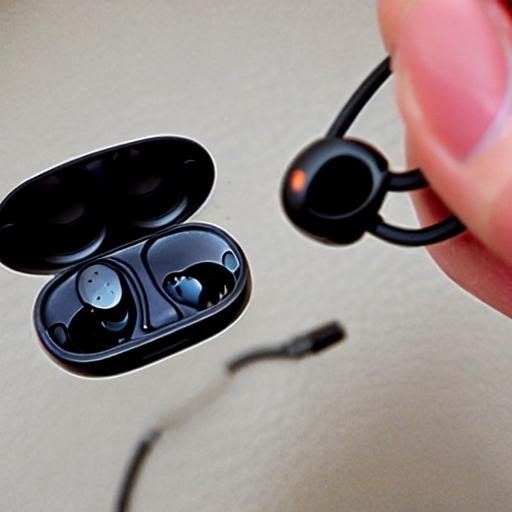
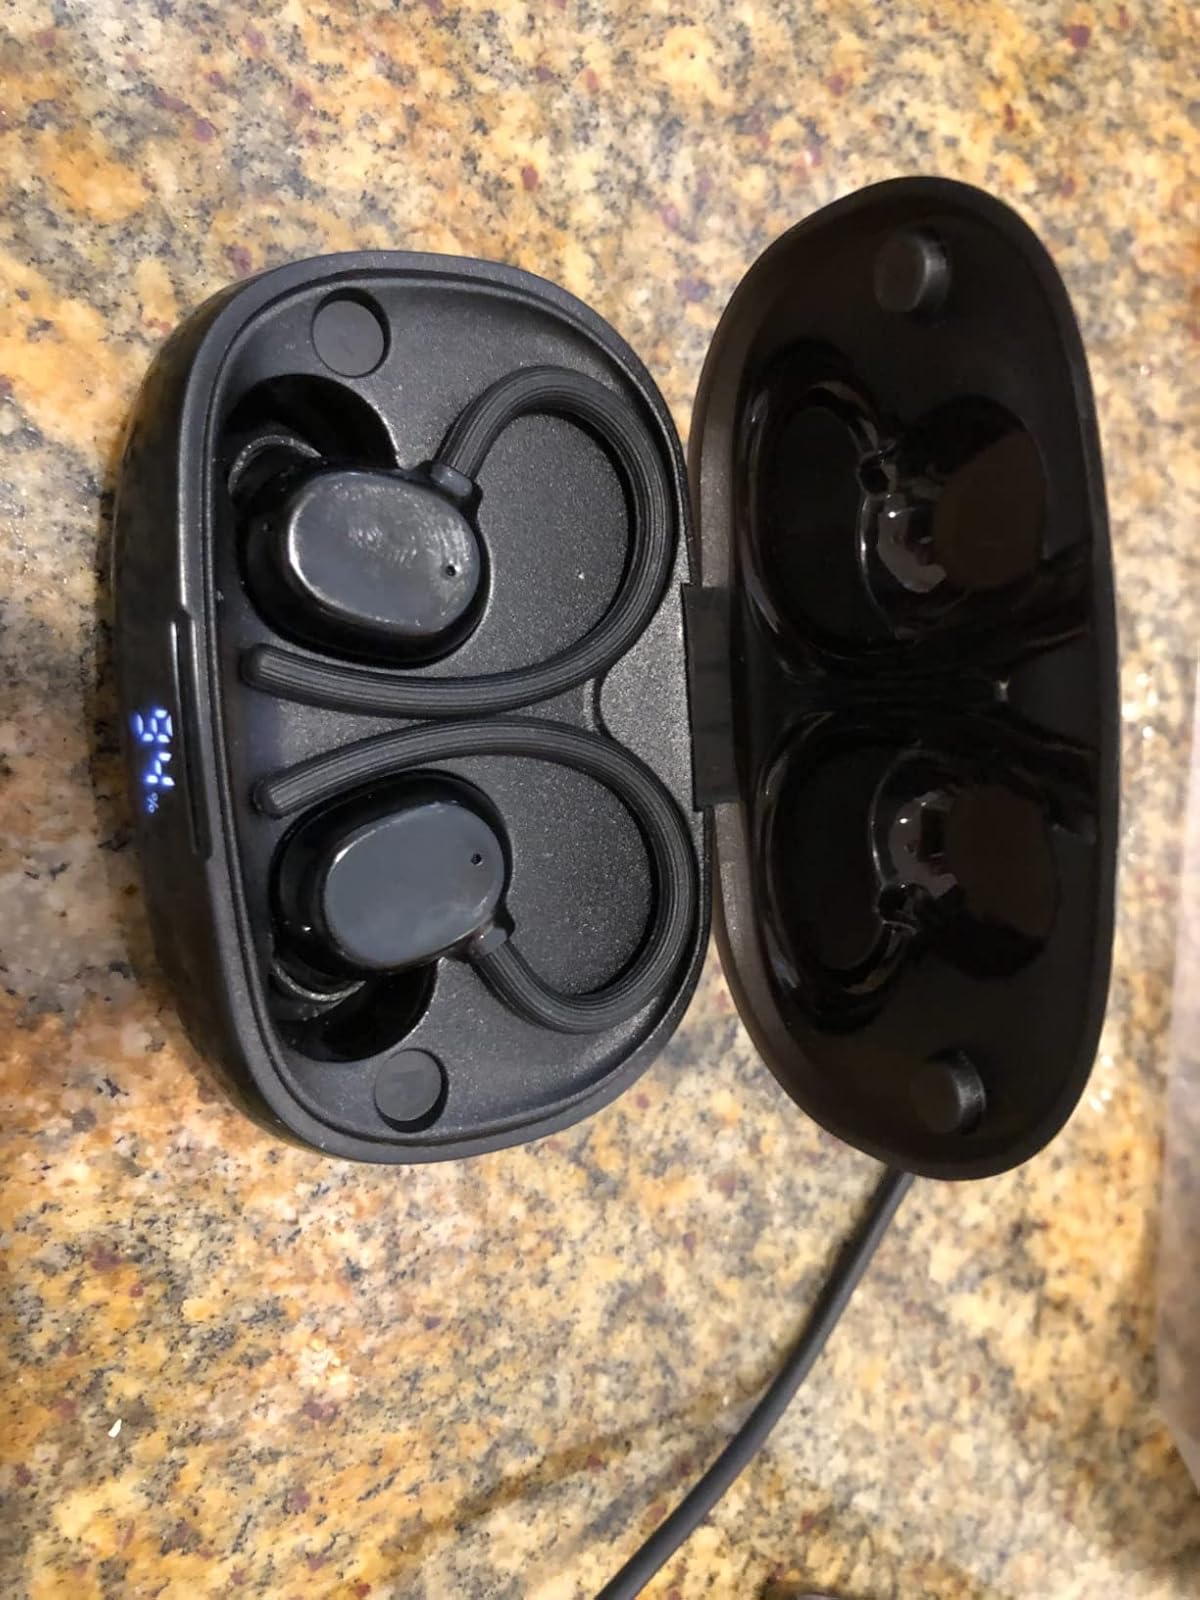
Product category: earbuds
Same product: no